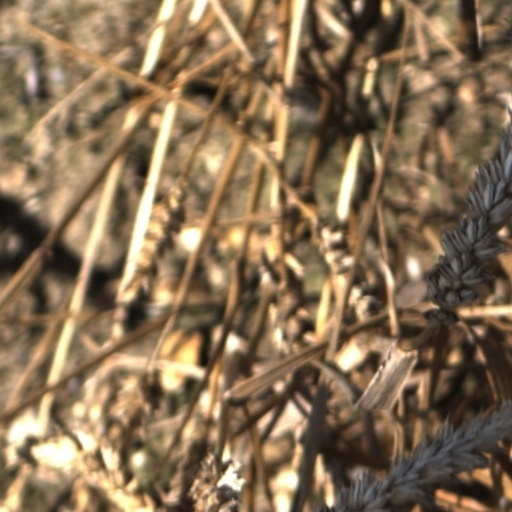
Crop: wheat